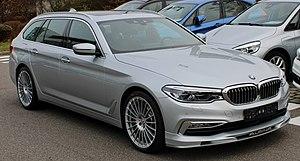
Alpina Burkard Bovensiepen GmbH & Co. KG est un constructeur automobile allemand spécialisé dans les segments haut de gamme et sportif dont les modèles, produits en petite série, sont basés sur ceux de BMW.